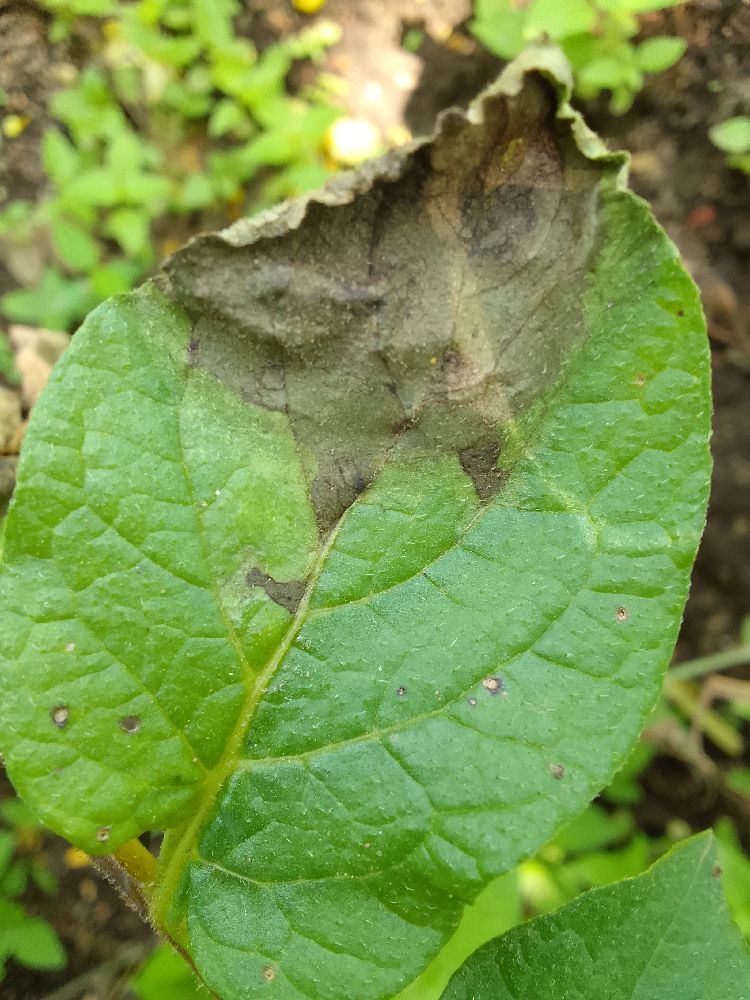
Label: Late blight